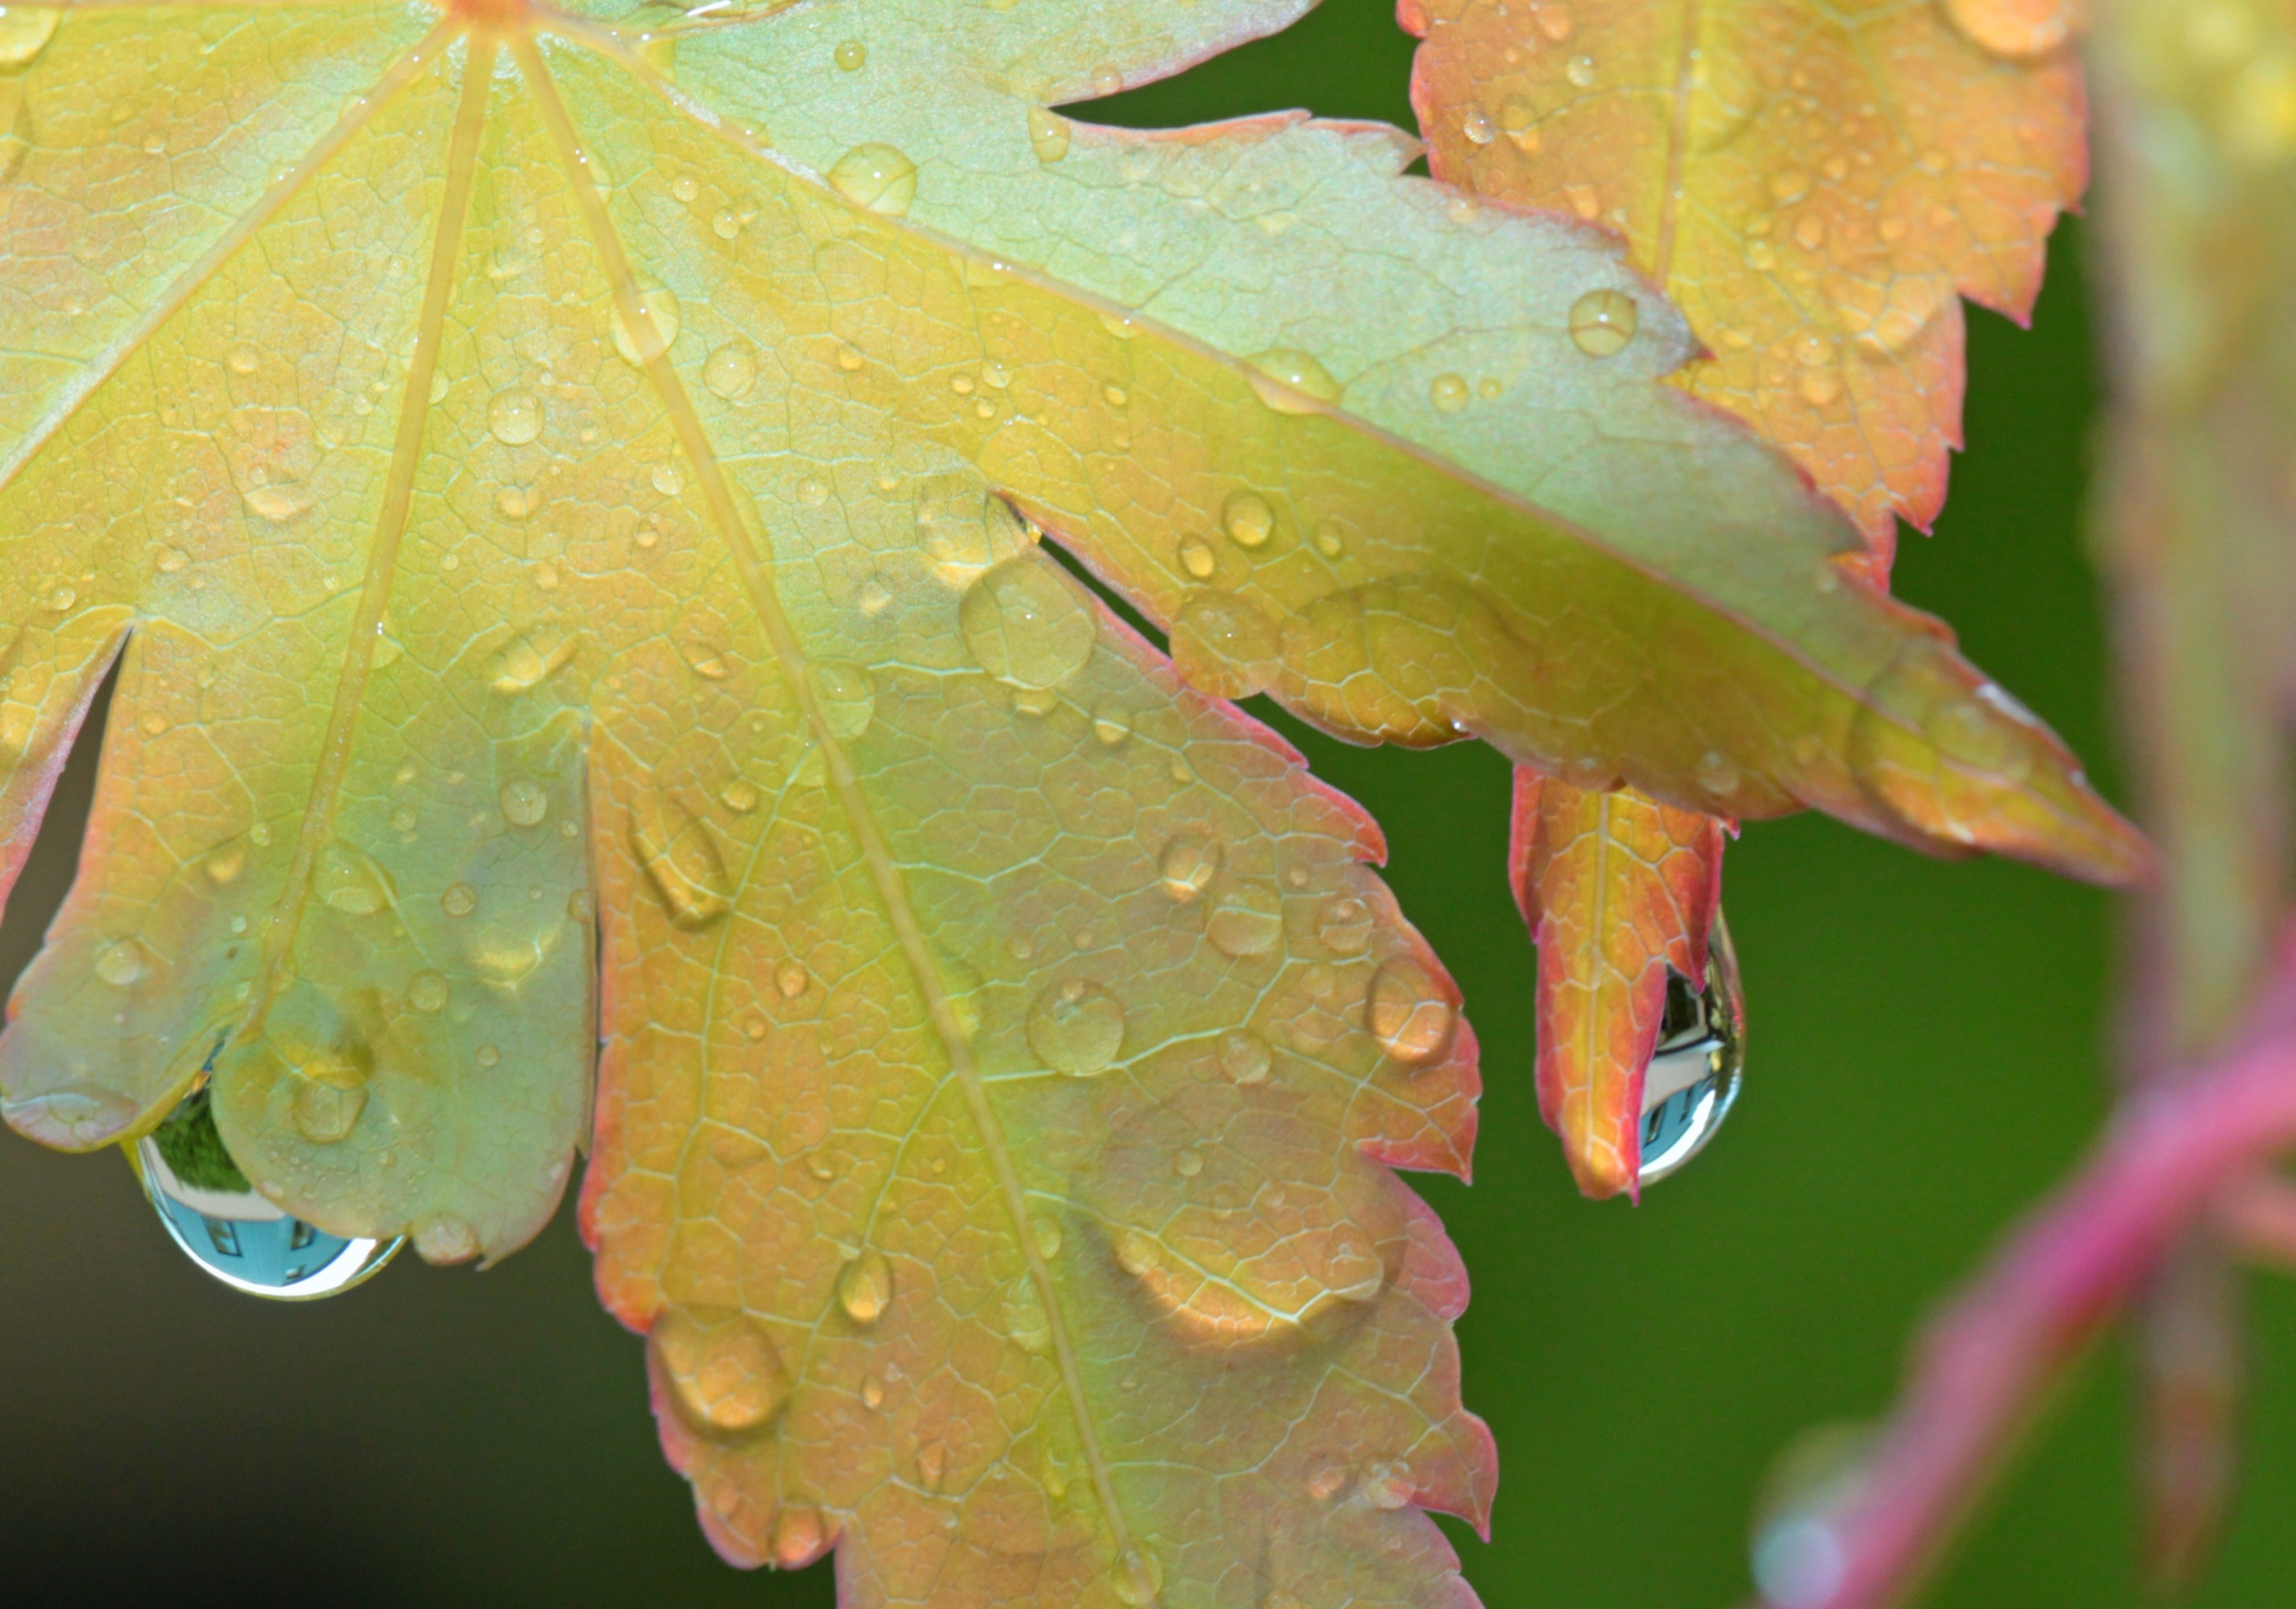
tree, nature, branch, plant, rain, leaf, flower, raindrop, wet, green, autumn, botany, flora, season, drip, maple, maple leaf, close up, leaves, drop of water, mirroring, macro photography, run off, drop macro, plant stem, woody plant